Duffy (singer)

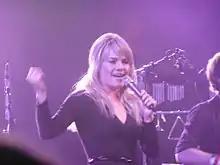
Duffy at SXSW, 15 March 2008

Duffy was contracted to A&M Records (UK) on 23 November 2007. She performed on the BBC Two television show "Later with Jools Holland", which resulted in a second appearance on the related broadcast "Hootenanny", where Duffy performed with Eddie Floyd. On 22 February 2008, she appeared on "Later with Jools Holland" for a third time and performed "Rockferry", "Mercy", and "Stepping Stone". Duffy also made appearances on the BBC Two television programme "The Culture Show" on 23 February 2008, performing "Mercy". In January 2008, Duffy came second to Adele in the annual BBC News Online poll of industry experts "Sound of 2008", for acts to emerge in the coming year. In Wales, following Duffy's recent promotion of her music, "Aimée Duffy" reached number-one on the "Siart C2" music chart. By 2007, Duffy was finalising her debut album effort, to be titled "Rockferry", after Rock Ferry, where her grandmother lives. She subsequently struck a US label deal with Mercury Records, a newly re-activated imprint of Island Def Jam Music Group. The first single from the album, also titled "Rockferry" was critically well-received with Allmusic calling it a "grand, sweeping ballad".